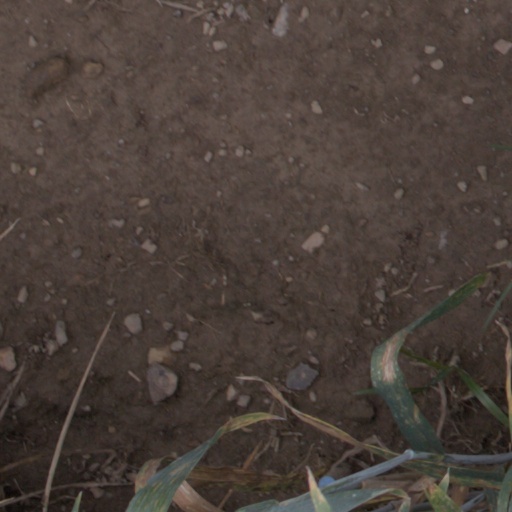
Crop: wheat